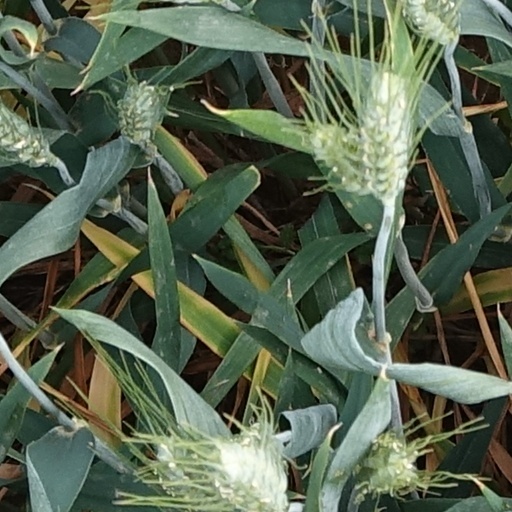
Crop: wheat